Blandings Castle

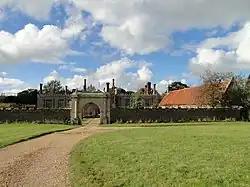
Hunstanton Hall, one of several stately homes on which Wodehouse might have modeled Blandings Castle

Blandings Castle is a recurring fictional location in the stories of British comic writer P. G. Wodehouse, being the seat of Lord Emsworth and the setting for numerous tales and adventures. The stories were written between 1915 and 1975.